Divine embodiment

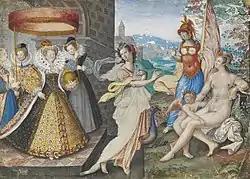
"Elizabeth I and the Three Goddesses" (Juno, Minerva, and Venus), by Isaac Oliver,

A divine embodiment or godform refers to the visualized appearance of the deity assumed in theurgical, tantric, and other mystical practices. This process of ritual embodiment is aimed at transforming the practitioner, aligning them with divine powers for spiritual ascent or transformation. The concept is found across diverse traditions, including Western esotericism, Eastern spirituality, and mysticism, where it serves as a method for achieving personal enlightenment, union with the divine, or other spiritual goals.